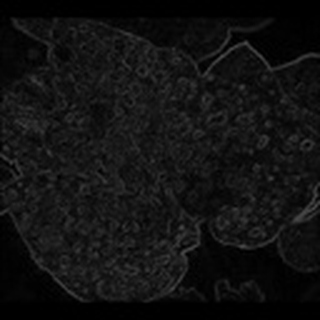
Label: cotton_powdery_mildew